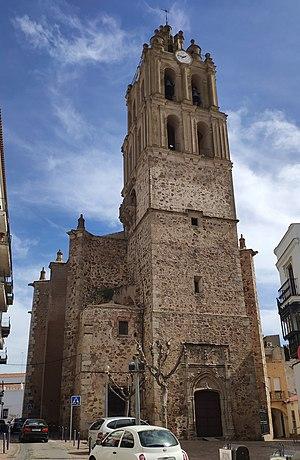
Almendralejo est une ville de la province de Badajoz, de la communauté autonome d'Estrémadure en Espagne. Elle est située à 44 kilomètres au sud-est de Badajoz, sur la route principale et la ligne ferroviaire qui relie Mérida et Séville. Sa population est de 29 132 habitants.